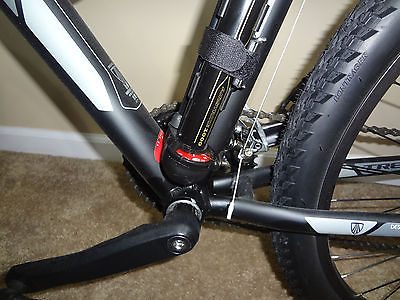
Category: bicycle